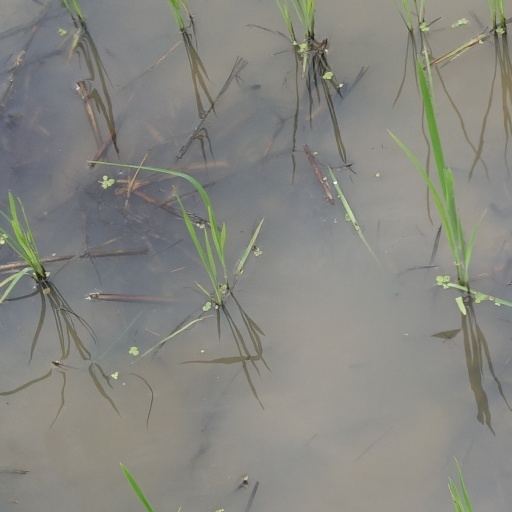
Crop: rice